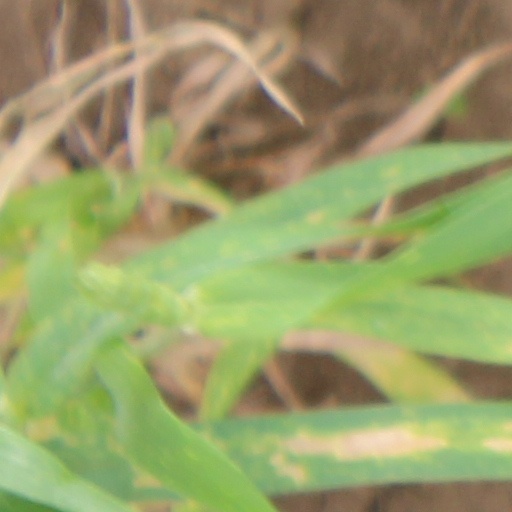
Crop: wheat